Axum

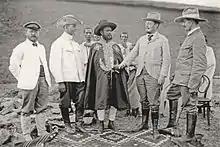
German "Aksum Expedition", February 1906. From left: Theodor von Lüpke, Dr. Erich Kaschke, Gebre Selassie (Governor of Tigray), Enno Littmann and Daniel Krencker

Aksumite remains were investigated in 1906 by an important German archaeological mission led by the renowned scholar Enno Littmann.